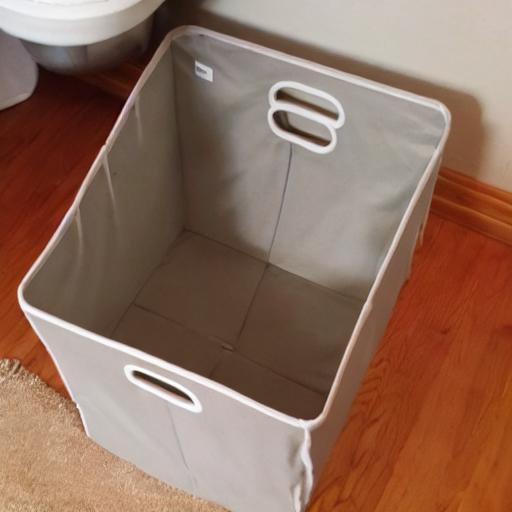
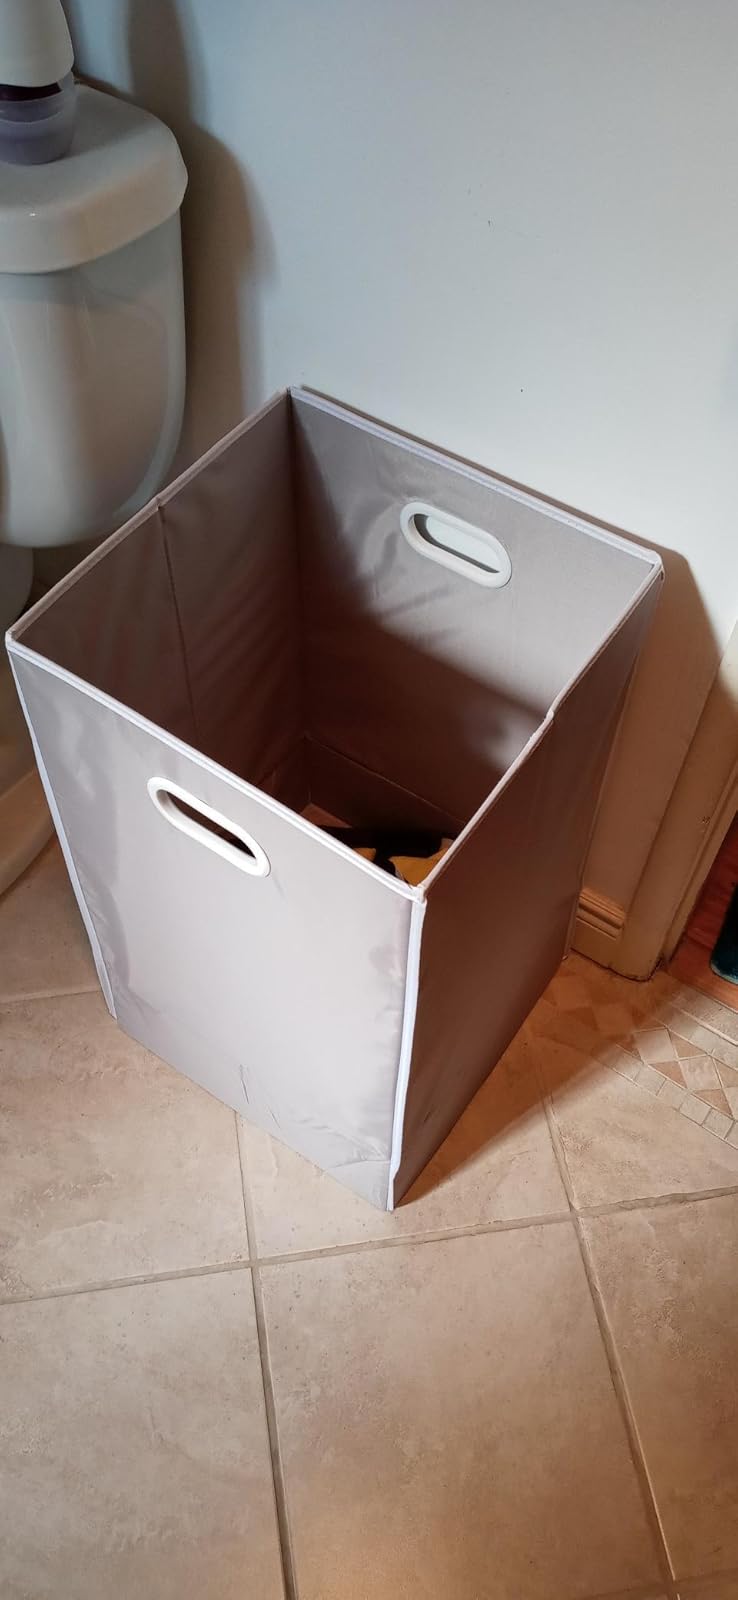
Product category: items_hamper
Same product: no